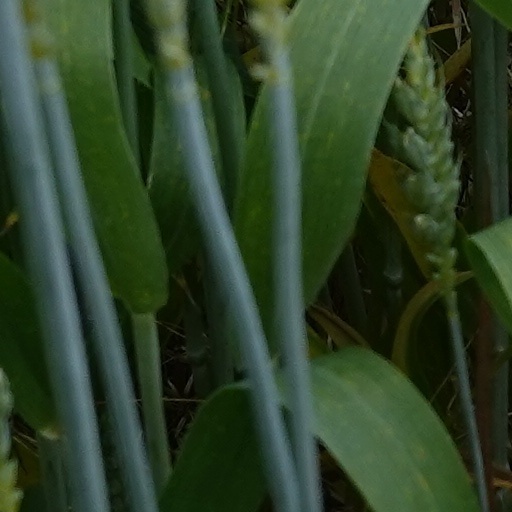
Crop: wheat